GR 92

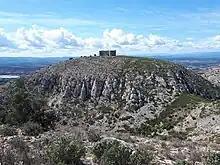
Stage 6 of the GR 92 long-distance path in Catalonia crosses the col on the right-hand side of the picture, then climbs the cliff beyond to arrive at Montgrí castle.

The GR 92 is part of the extensive GR footpath network of paths, tracks and trails in Spain. It will eventually run the length of the Mediterranean coast of Spain, from Portbou, on the border with France to Tarifa, the southernmost point of Spain. In doing so it will pass through the autonomous communities of Catalonia, Valencia, Murcia and Andalusia. The sections in Catalunya and Murcia are complete and fully signposted, but work is still in progress on the sections in Valencia and Andalusia, and sources differ on the eventual length of the path.